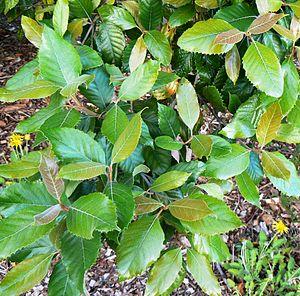
La petite famille des Curtisiaceae regroupe des plantes dicotylédones ; elle ne comprend qu'un seul genre Curtisia constitué de une à deux espèces.